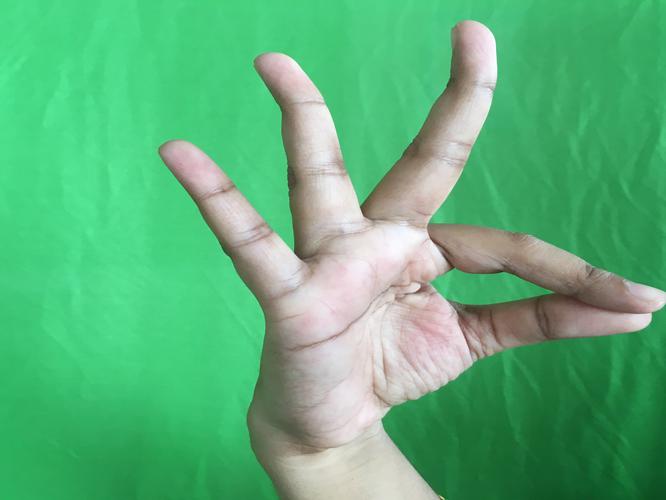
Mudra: Hamsasyam
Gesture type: single_hand